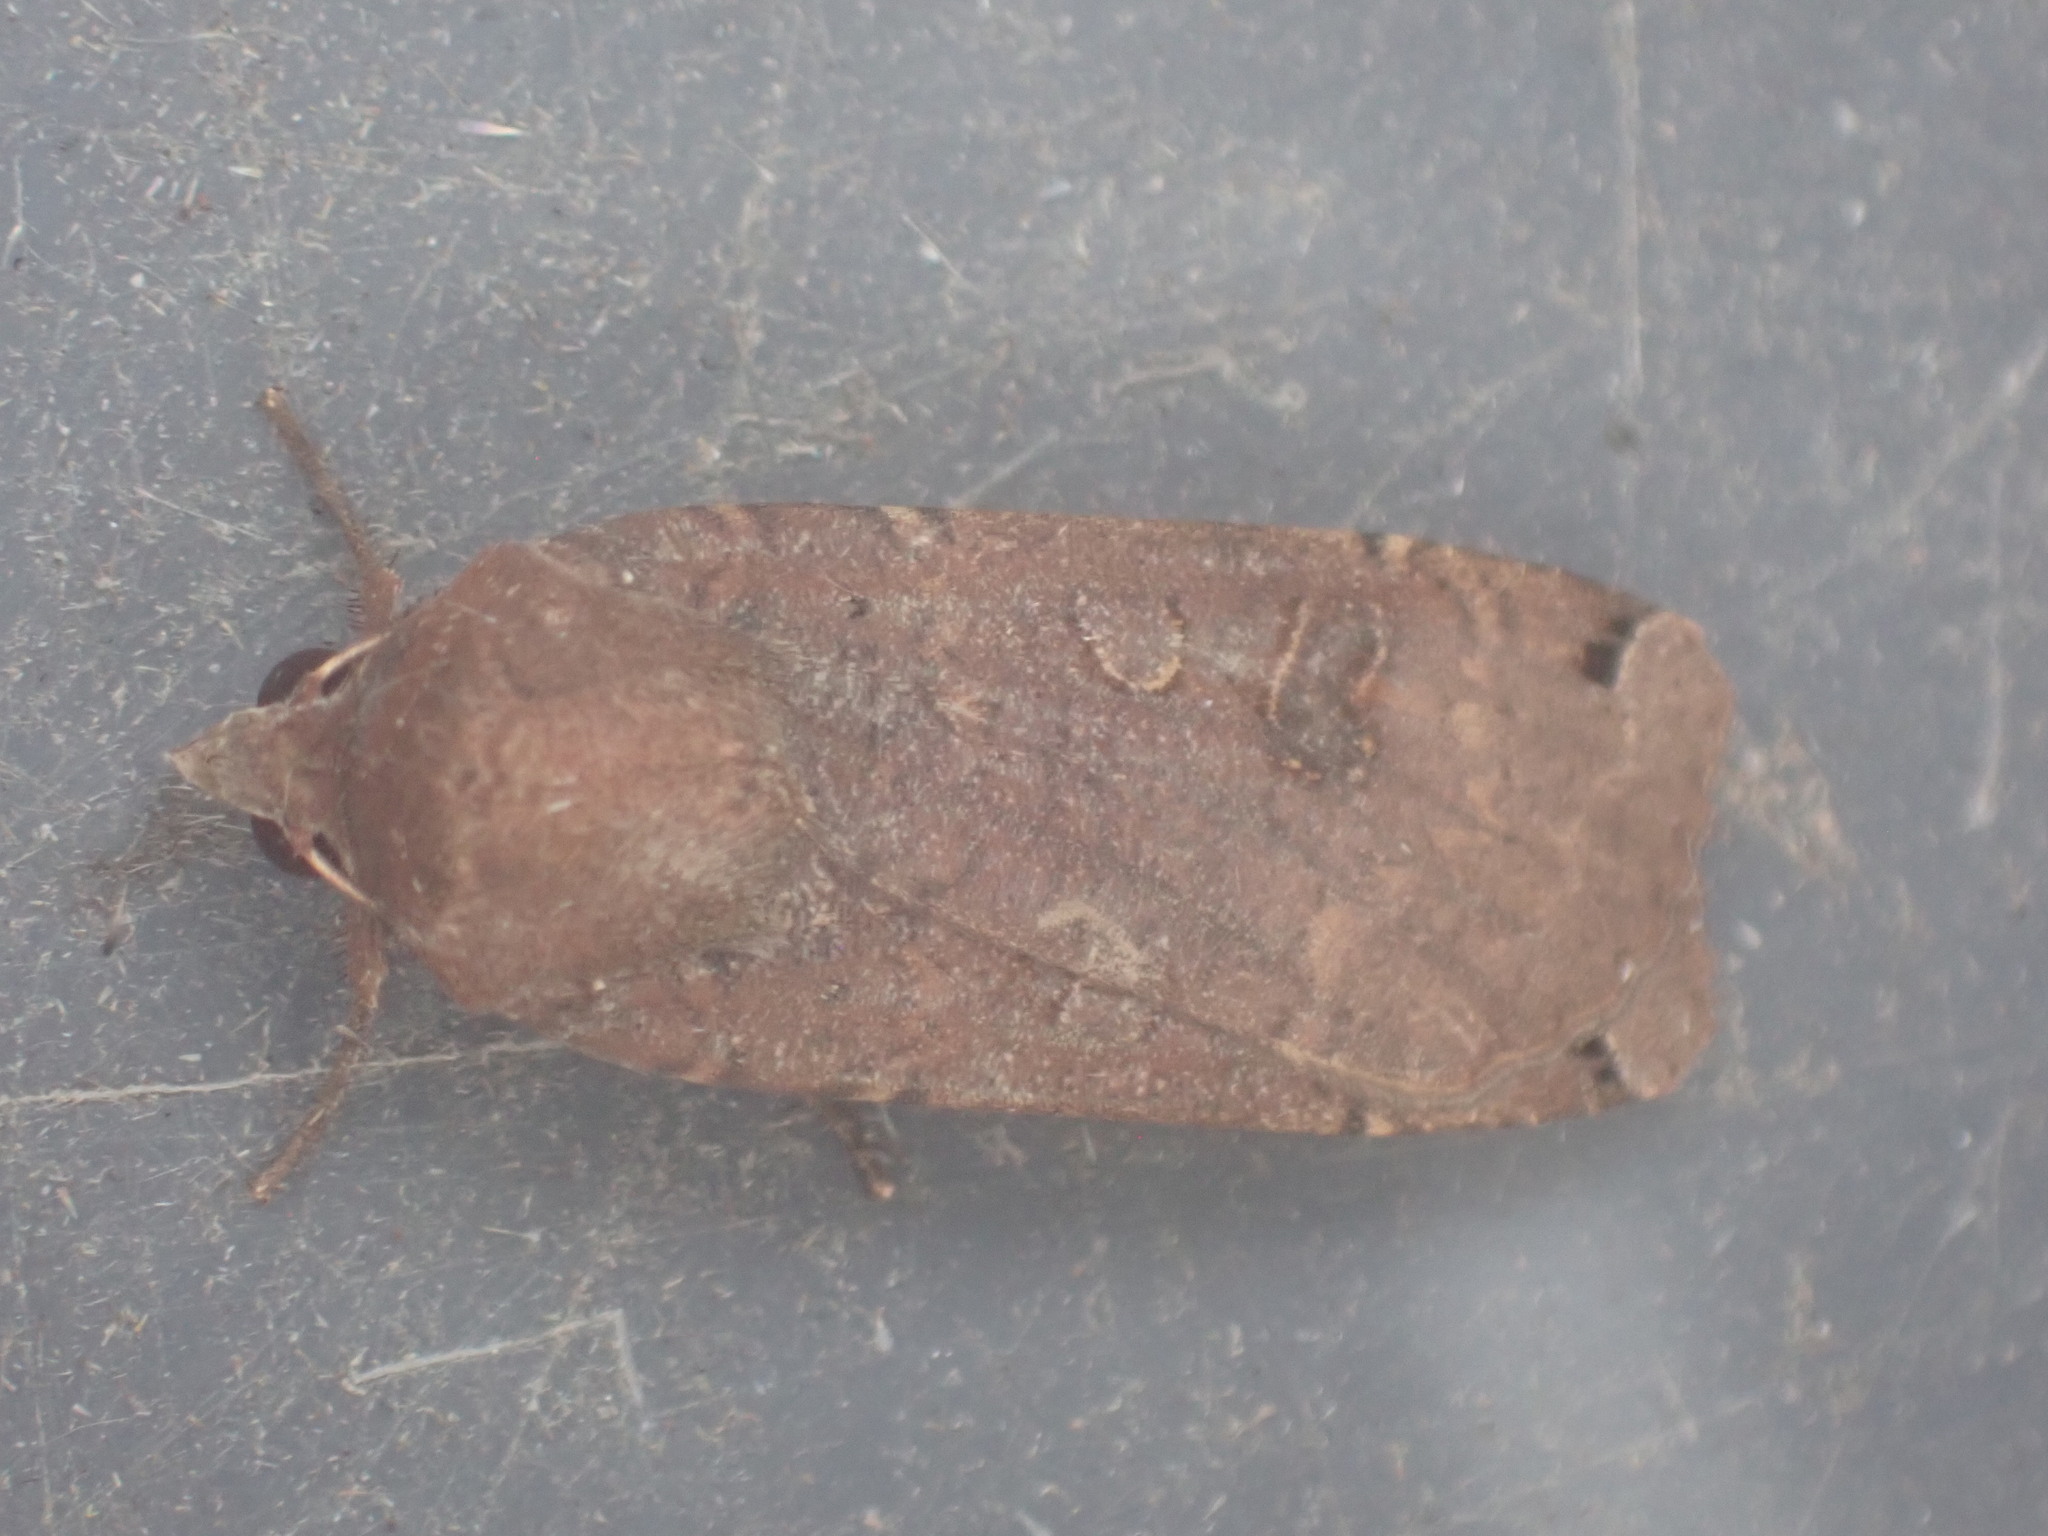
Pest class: cutworms